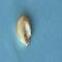
Maize quality: Bad